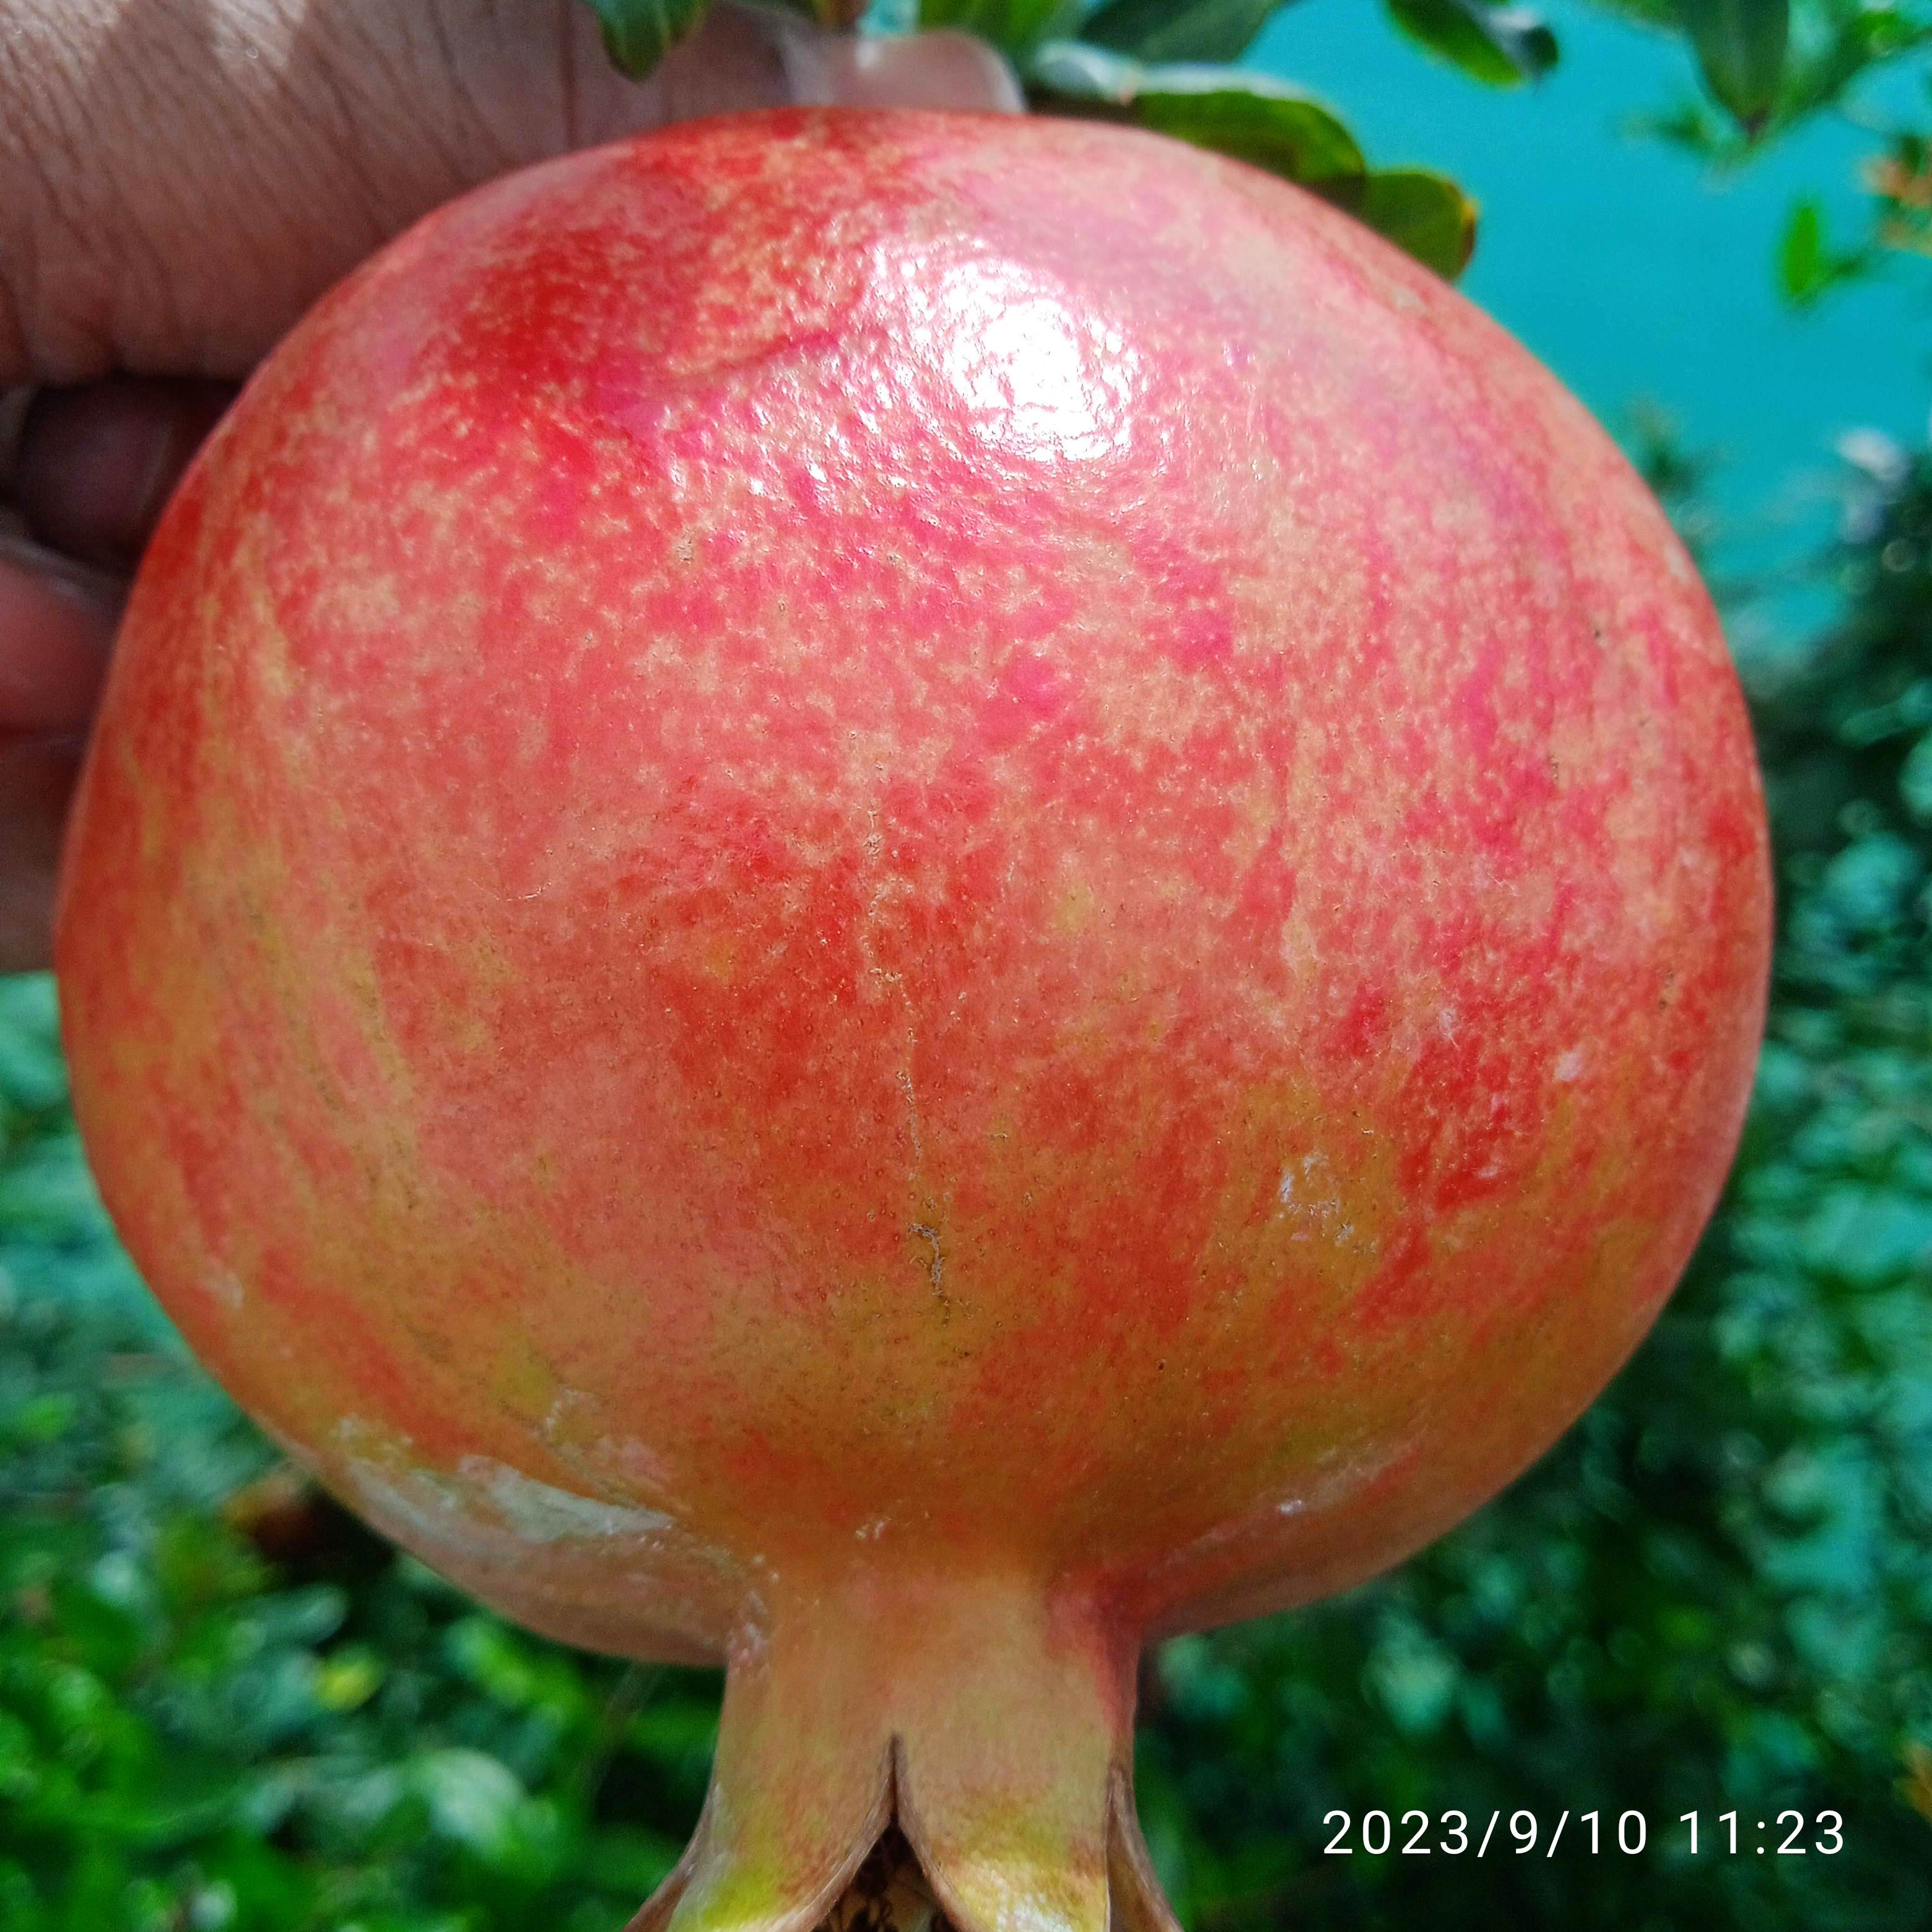
Label: Healthy